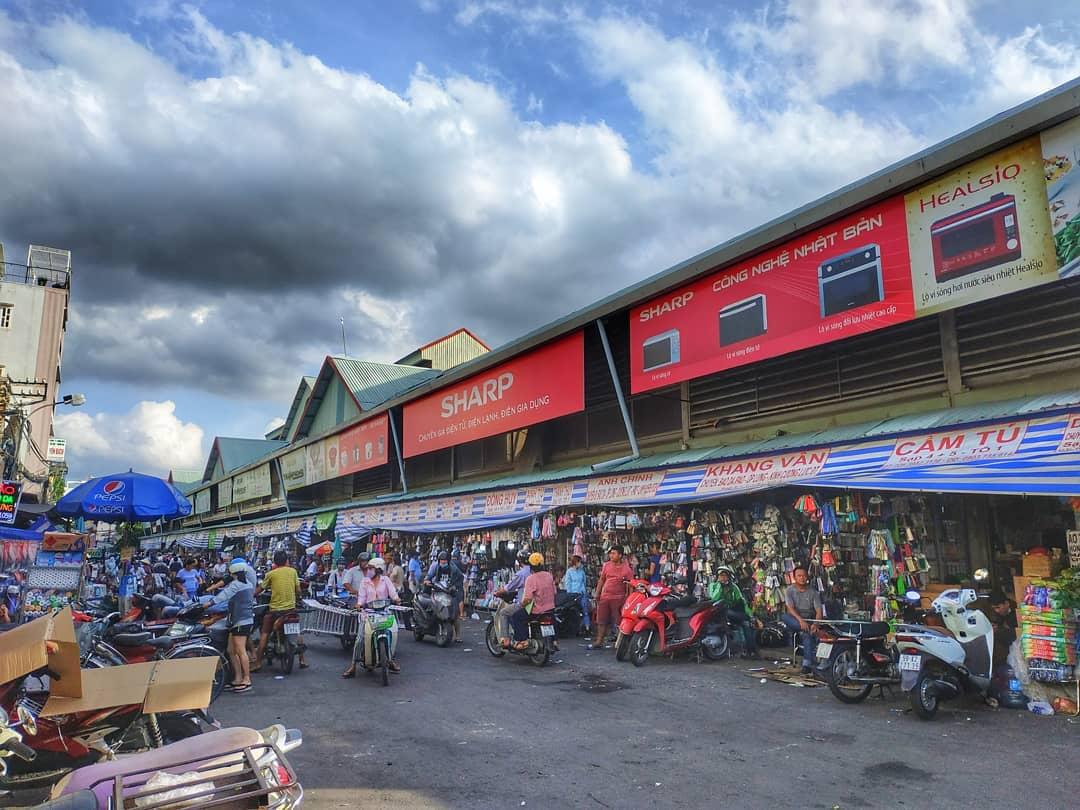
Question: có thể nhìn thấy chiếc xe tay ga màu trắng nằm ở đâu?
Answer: chiếc xe tay ga màu trắng nằm trước sạp hàng cẩm tú ở bên phải cùng